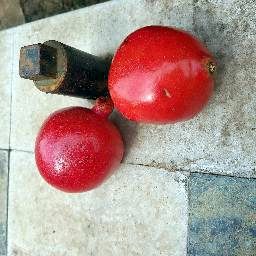
Fruit: Pomegranate
Quality: Good